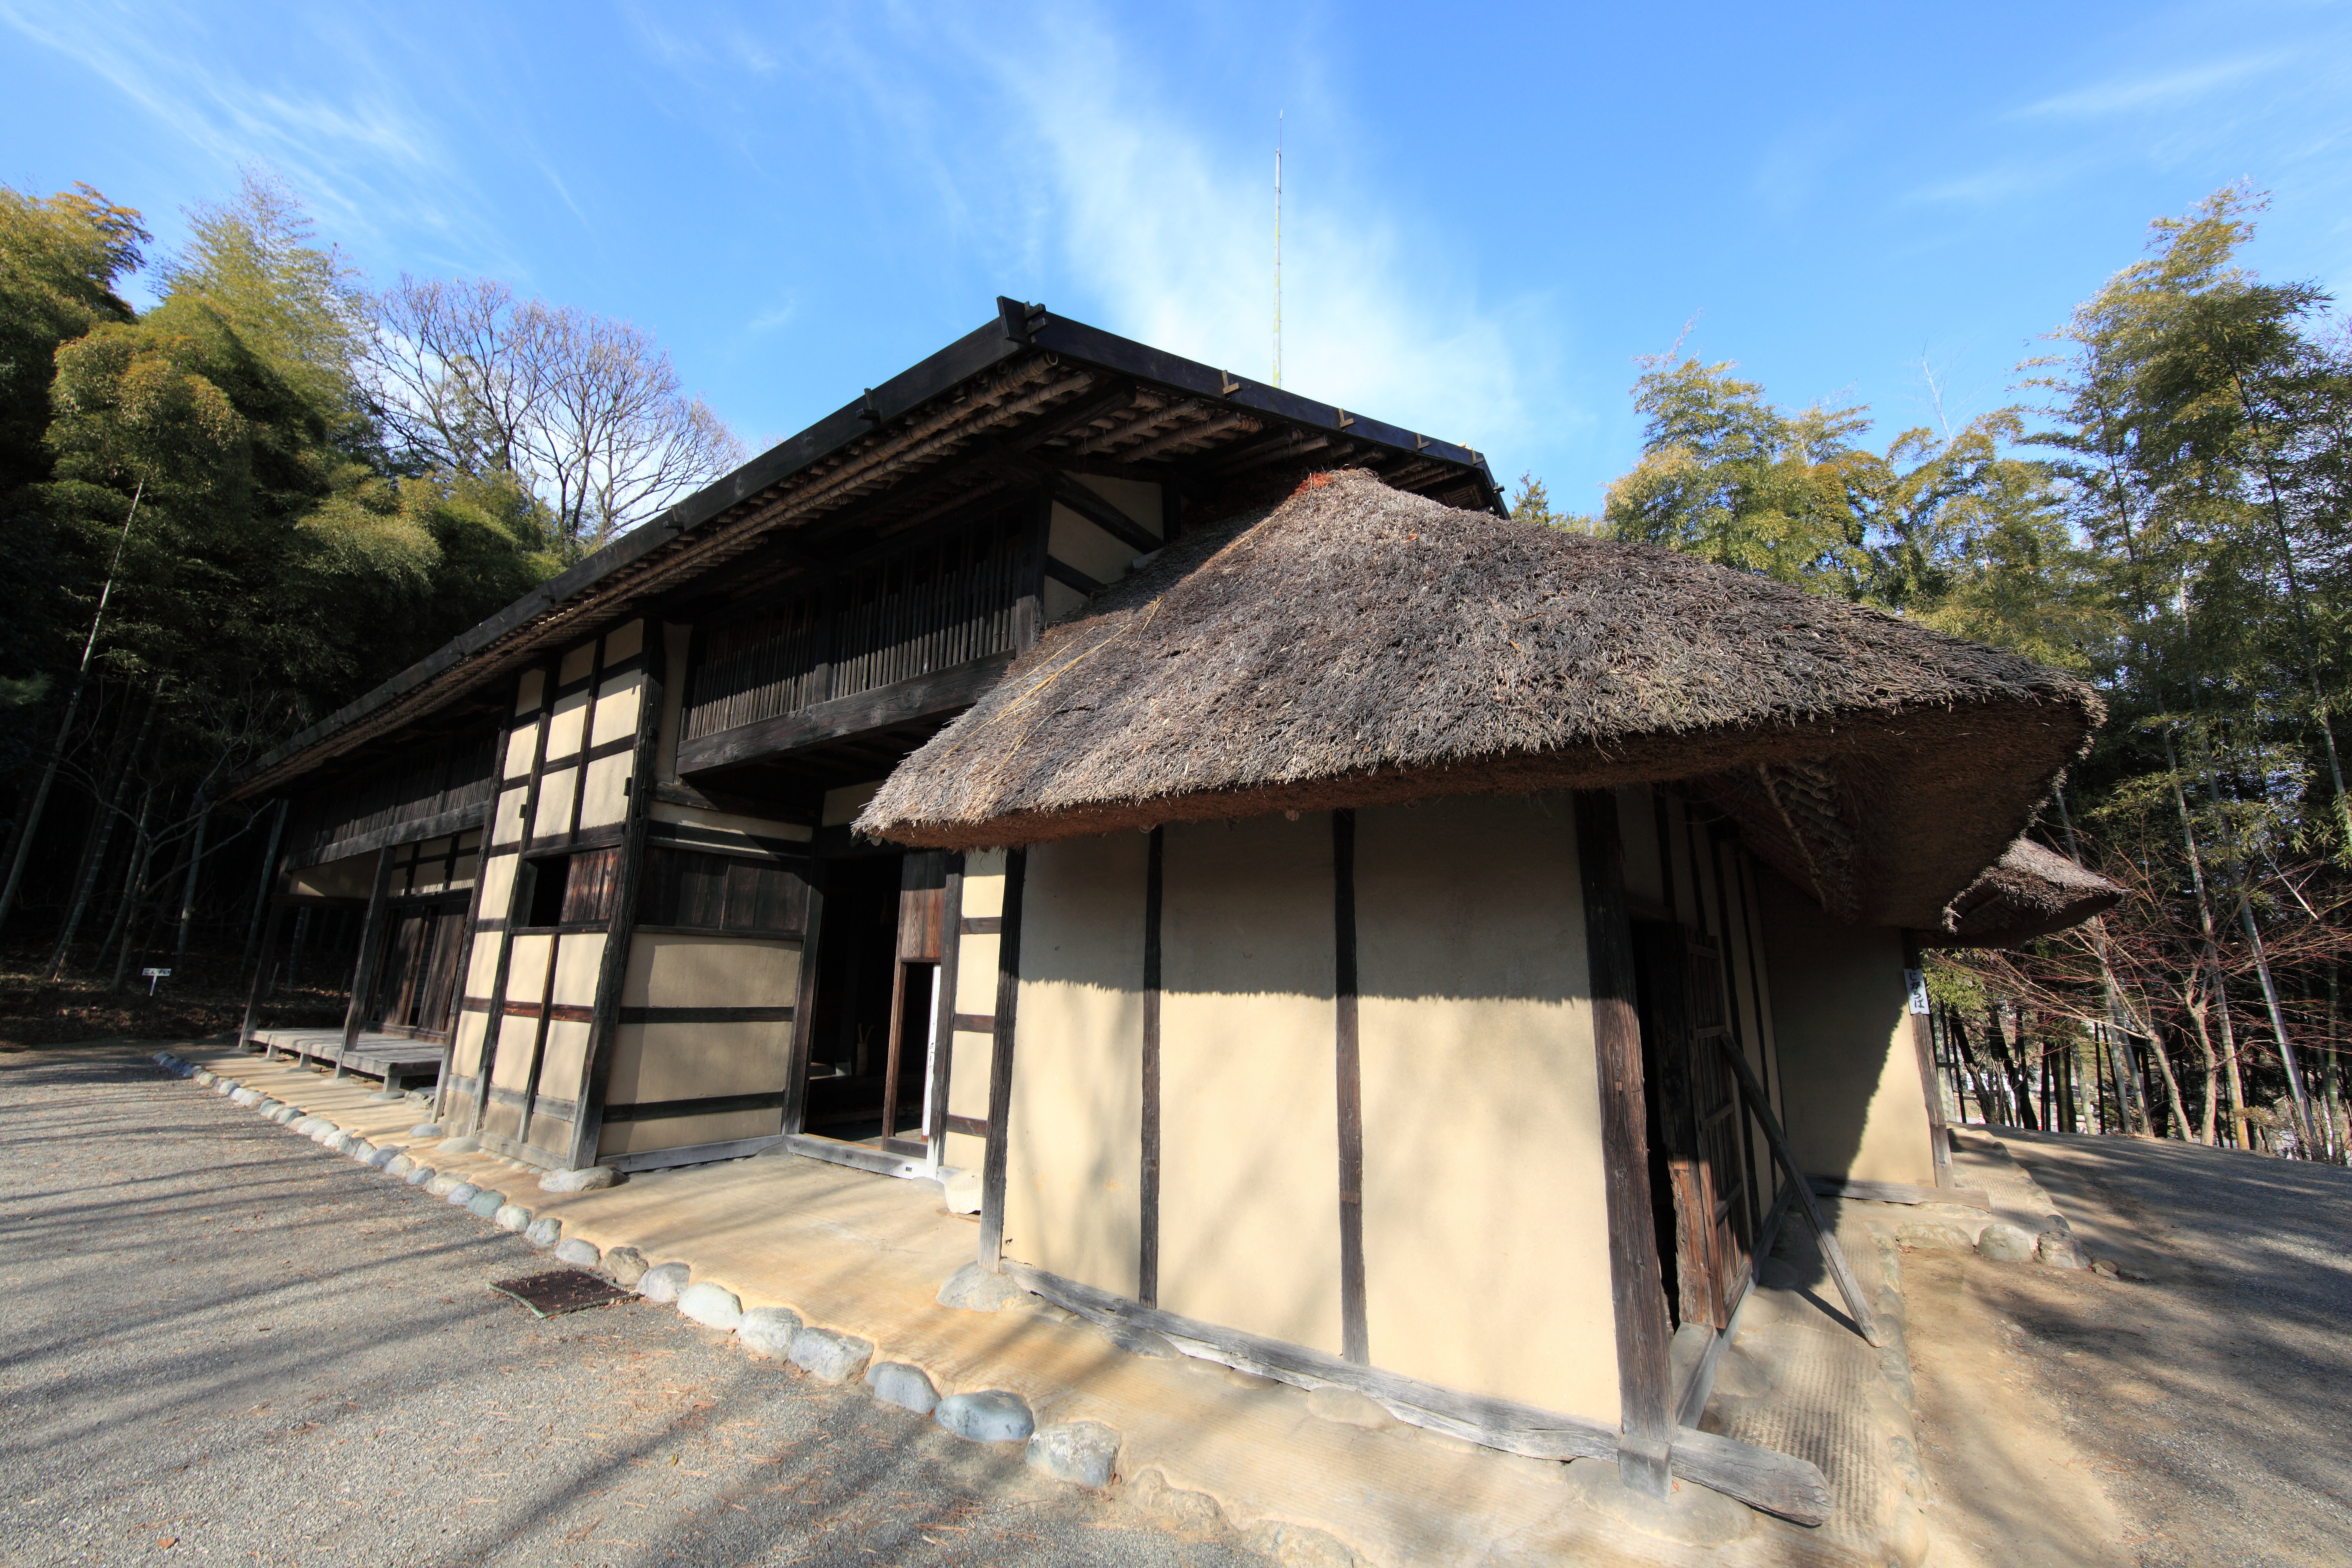
architecture, wood, house, roof, old, home, hut, village, shack, high, cottage, ancient, residence, exterior, design, japanese, farmhouse, 5d, style, hires, log cabin, markii, traditional, hi, res, resolution, nagatoro, thatching, rural area